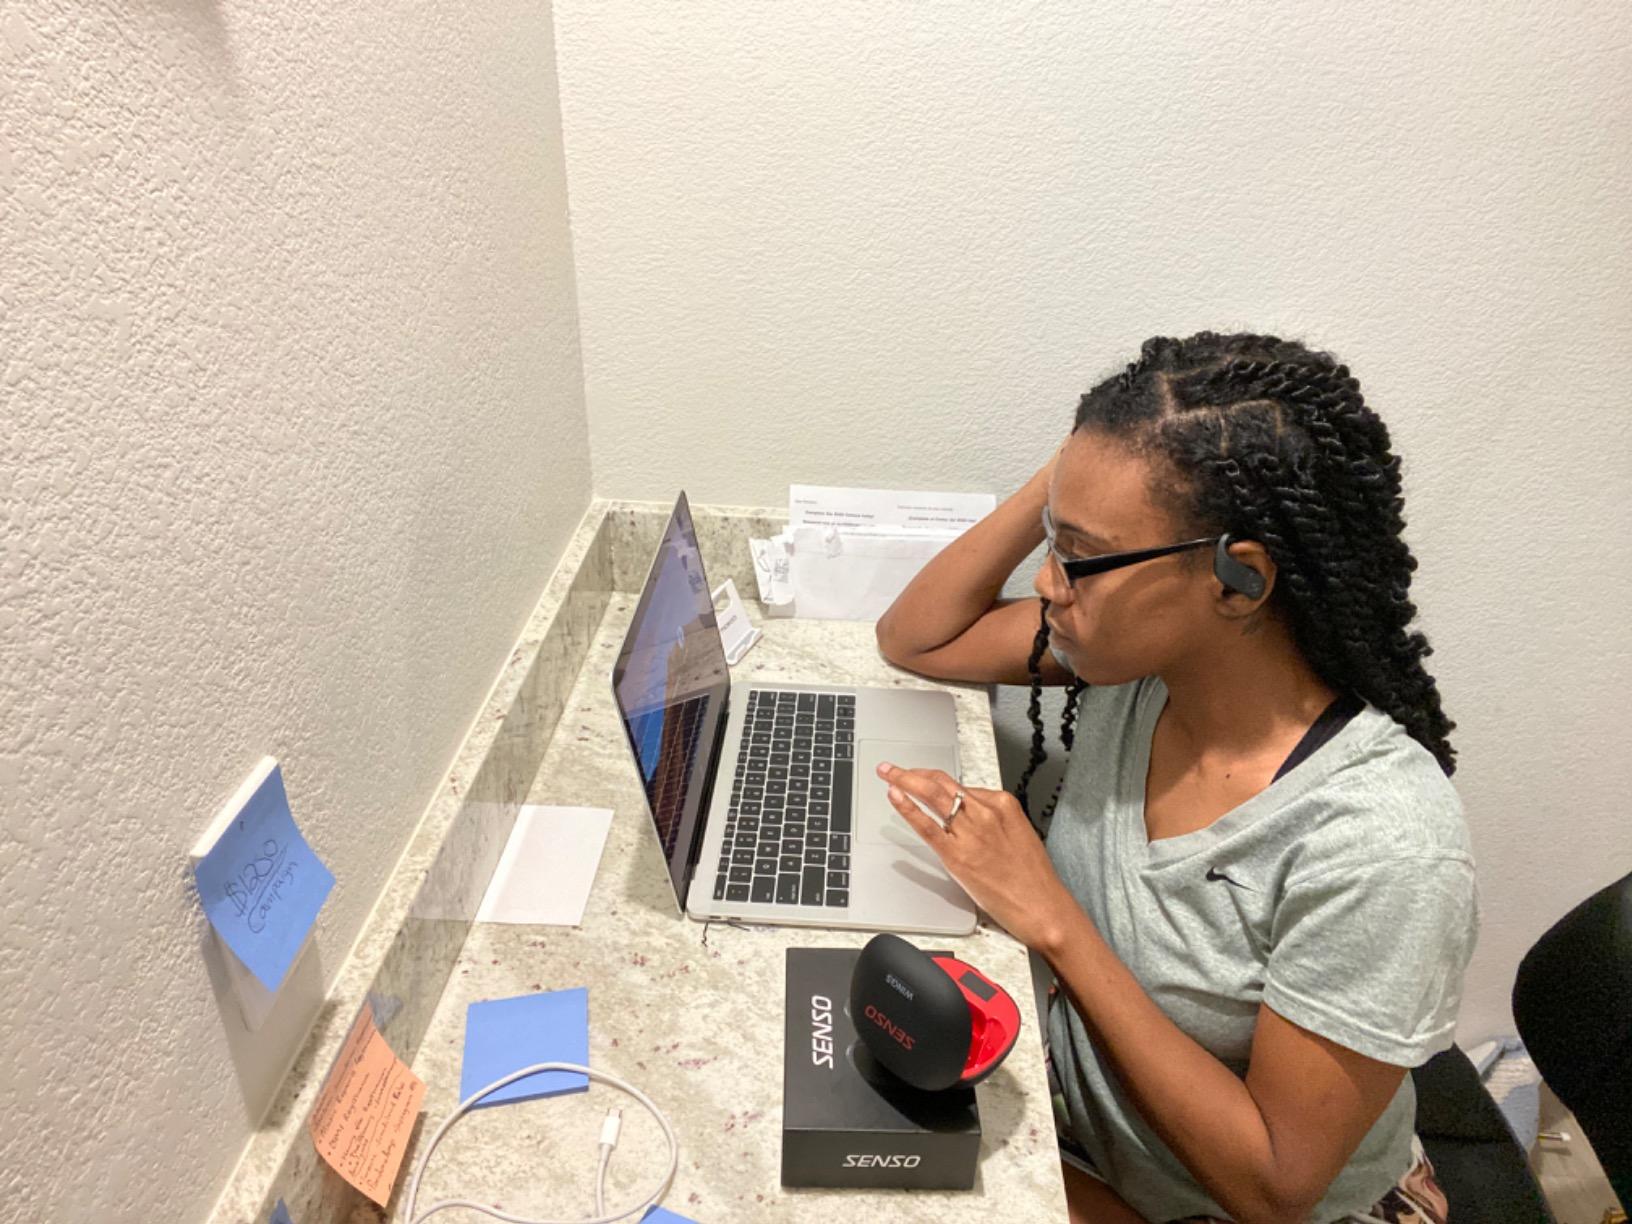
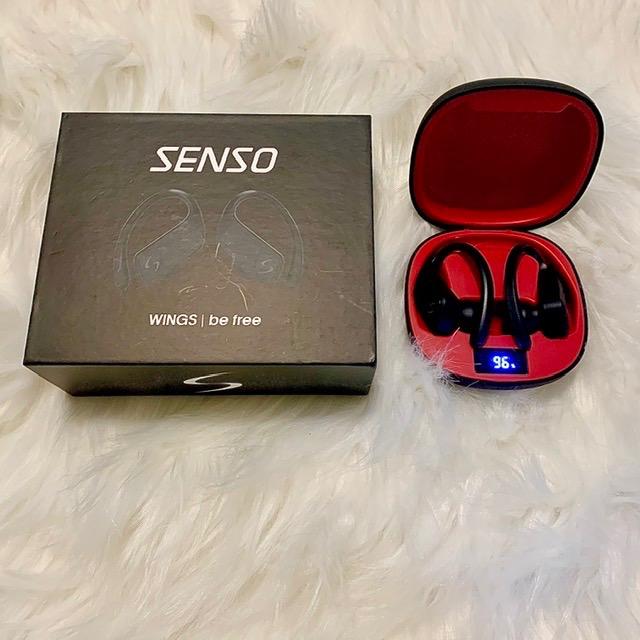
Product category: earbuds
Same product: yes